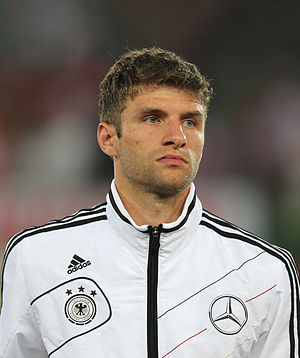
Thomas Müller
Müller hos Tyskland i 2012
Thomas Müller er en tysk fodboldspiller, der spiller som midtbanespiller eller angriber hos Bundesliga-klubben Bayern München. Han har spillet for klubben hele sin seniorkarriere, og blev indlemmet i førsteholdstruppen i sommeren 2008.